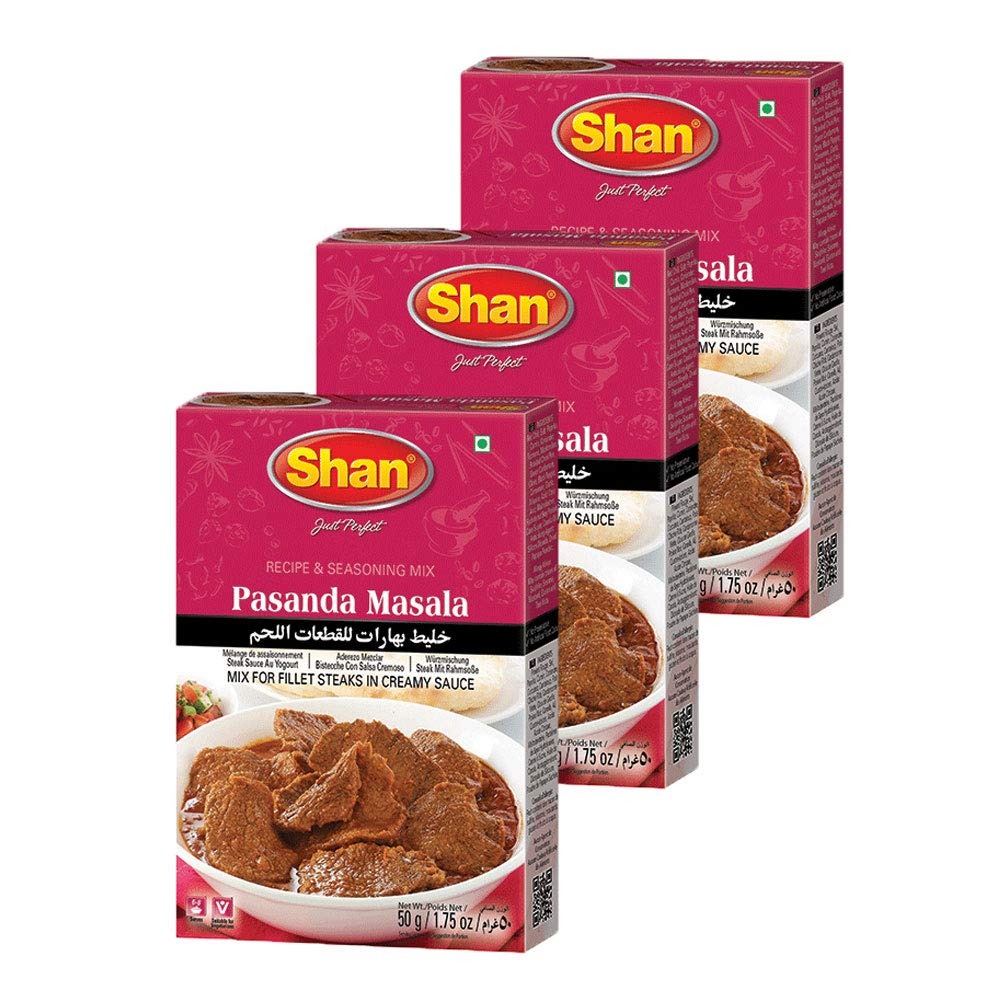
Item Name: Shan Pasanda Recipe and Seasoning Mix 1.76 oz (50g) - Spice Powder for Fillet Steaks in Creamy Sauce - Suitable for Vegetarians - Airtight Bag in a Box (Pack of 3)
Bullet Point 1: Authentic Flavor: Shan Vegetable Masala Seasoning Mix offers a rich blend of spices, including turmeric, garlic, and chili powder, perfect for creating spicy vegetable curry. Elevate your meals with this aromatic mix, crafted to bring out the best in your cooking. Enjoy delicious, wholesome dishes that resonate with traditional Indian cuisine, making every bite a delightful experience. Suitable for vegetarians, this seasoning mix transforms ordinary vegetables into a flavorful feast everyone will love.
Bullet Point 2: High-Quality Ingredients: Our 3.52 oz (100g) Vegetable Masala is made from premium spices like fenugreek seed, cumin, and black pepper, ensuring a vibrant taste in every serving. Packed with natural flavors and free from artificial preservatives, this spice blend maintains the integrity and health benefits of each ingredient. With every sprinkle, you enhance your dishes while enjoying the authentic essence of Indian spices. Say goodbye to bland meals and welcome the exciting flavors that Shan brings to your kitchen!
Bullet Point 3: Convenient Cooking: With Shan Vegetable Masala, meal preparation is quick and easy. This spice powder is packaged in an airtight bag within a box to keep it fresh and flavorful, making it ideal for busy cooks. Simply add the mix to your favorite vegetable dishes for an instant flavor boost. No need for multiple spices—our all-in-one seasoning makes it simple to create delicious, hearty meals with minimal effort. Perfect for busy weeknights or impromptu gatherings, it's a must-have in your pantry!
Bullet Point 4: Versatile Uses: This seasoning mix is not just for curry! Use Shan Vegetable Masala in a variety of dishes, from soups and stews to rice and lentil preparations. It’s perfect for enhancing the flavor of roasted vegetables or adding depth to your stir-fries. The robust spice blend complements various cuisines, allowing you to experiment and create innovative dishes in your kitchen. Embrace your culinary creativity with a seasoning that adapts to any recipe you desire.
Bullet Point 5: Vegetarian-Friendly: Our Vegetable Masala is specifically formulated for vegetarians, making it the perfect choice for anyone seeking to enjoy flavorful plant-based meals. Each serving provides a healthy boost of taste and nutrition, with spices known for their health benefits, such as anti-inflammatory properties and antioxidants. Indulge in the richness of Indian cooking without compromising your dietary preferences. Choose Shan Vegetable Masala for a wholesome, satisfying culinary experience!
Product Description: Shan Foods brings you our exquisite Vegetable Masala Seasoning Mix, specially crafted to elevate your cooking experience. This 3.52 oz (100g) pack is filled with a perfect blend of spices, including turmeric, garlic, and chili powder, designed for creating flavorful spicy vegetable curry. Ideal for vegetarians, our seasoning mix allows you to enjoy delicious, healthy meals without compromising on taste. Each packet contains high-quality ingredients such as salt, red chili, fenugreek seed, and cumin, ensuring every bite bursts with authentic Indian flavor. Our spice powder is packed in an airtight bag within a box, preserving freshness and aroma. With each serving, you can enhance your meals with the perfect combination of spices, delivering robust flavors that satisfy your palate. Suitable for a variety of recipes, Shan Vegetable Masala is your go-to spice mix for rich, aromatic dishes. Whether you are preparing classic Indian curries or experimenting with new vegetable dishes, our masala will transform your cooking, making it a staple in your kitchen. Enjoy the convenience of a seasoning mix that not only saves time but also enriches your meals with wholesome goodness. Order your Shan Vegetable Masala Seasoning Mix today and bring the vibrant taste of Indian cuisine to your table. Experience the fusion of spices that makes every meal unforgettable!
Value: 5.28
Unit: Ounce

Price: 5.99